George Bowen (colonial settler)

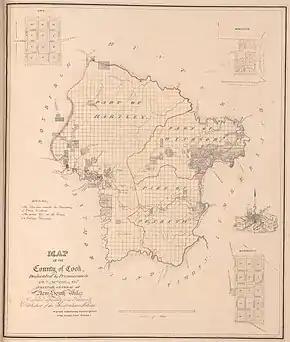
Map of County of Cook, showing the two Bowen family landholdings near Mt Tomah and Bowen's Creek (when viewed at highest available resolution).

Although most of the high parts of the Blue Mountains are sandstone country and relatively infertile, Mt Tomah and the surrounding area has deep, rich, volcanic soil. Bowen probably first encountered the area himself, while surveying the boundaries of the new County of Cook.